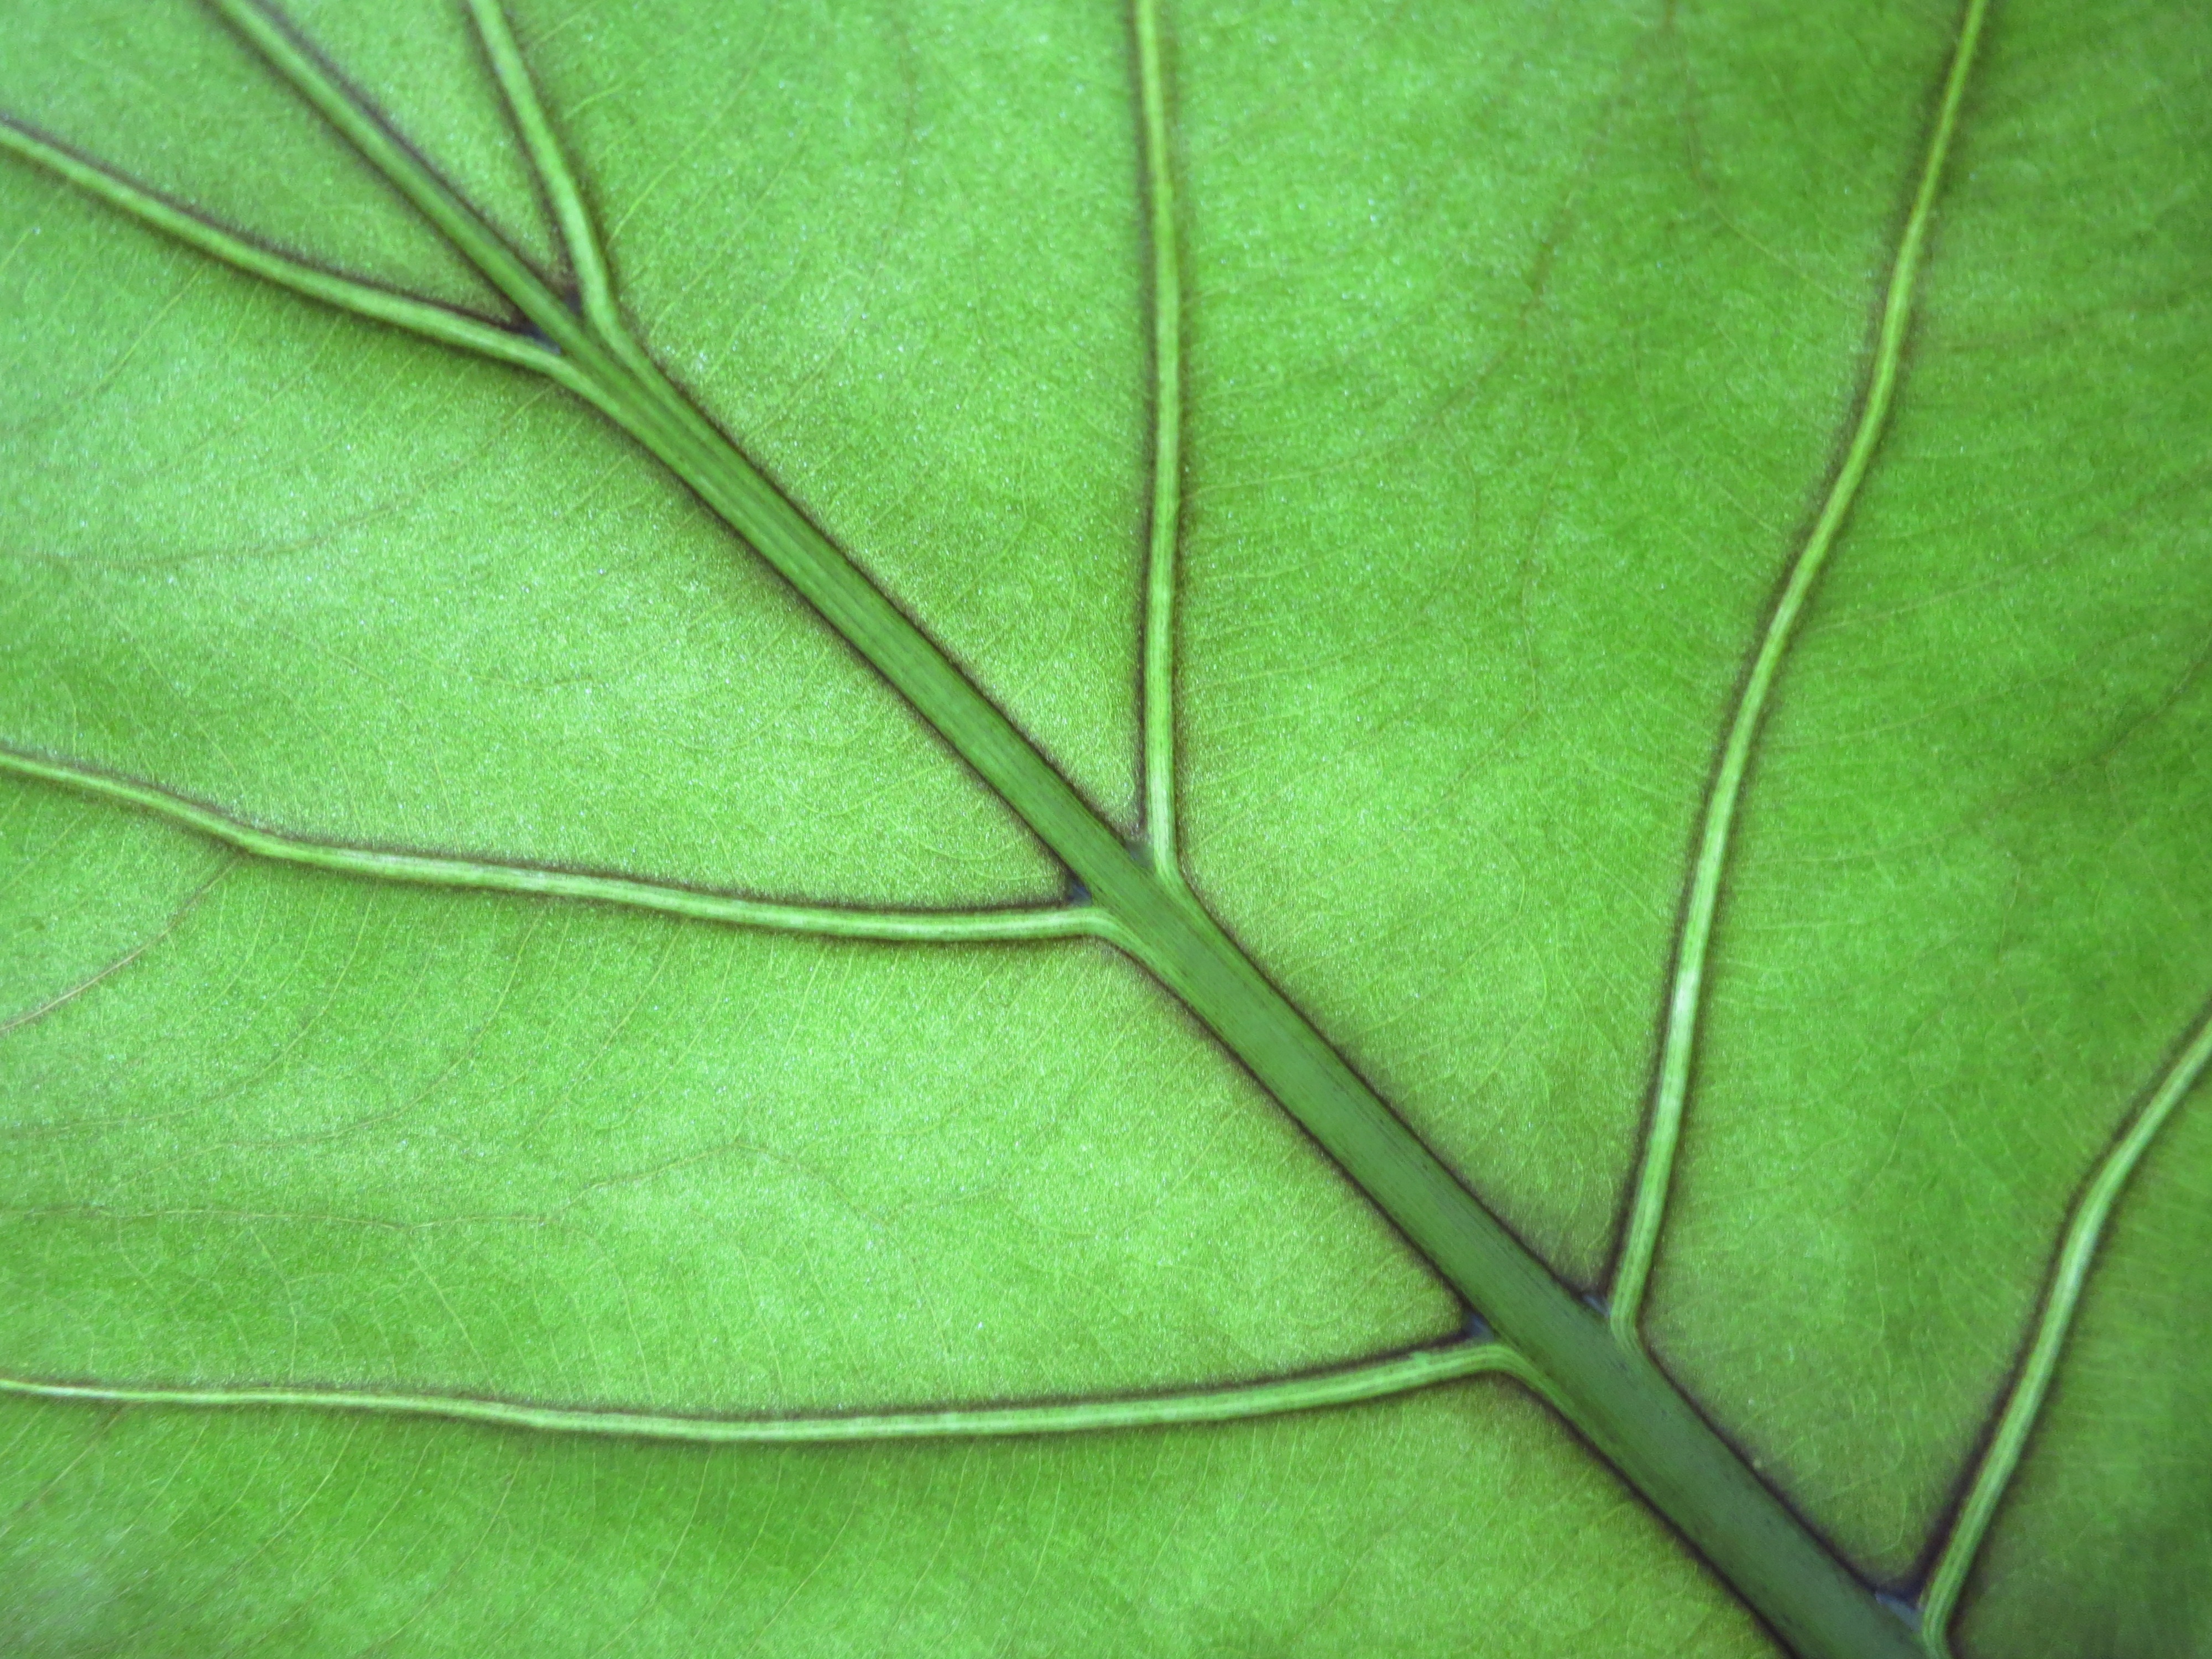
grass, plant, leaf, flower, line, green, produce, textile, net, flooring, leaf veins, plant stem